Prize (law)

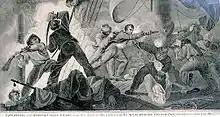
"Captain Rogers of the "Windsor Castle" packet of 150 tons & 28 men capturing the "Jeune Richard" French privateer of 250 tons & 92 men, 1807"

When a privateer or naval vessel spotted a tempting vessel—whatever flag she flew or often enough flying none at all—they gave chase. Sailing under false colors was a common ruse, both for predator and prey. The convention was that a vessel must hoist her true colors before firing the first shot. Firing under a false flag could cost dearly in prize court proceedings, possibly even resulting in restitution to the captured vessel's owner.